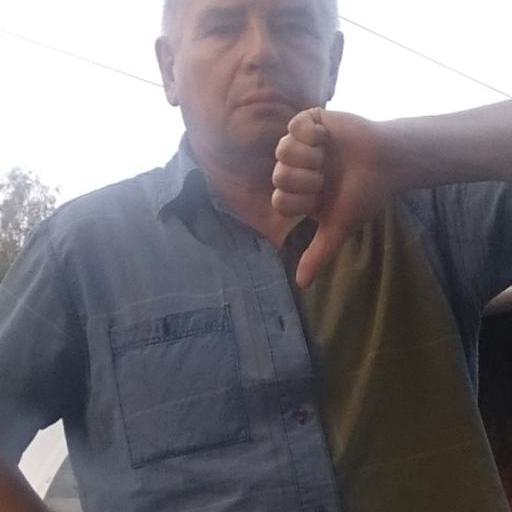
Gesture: dislike